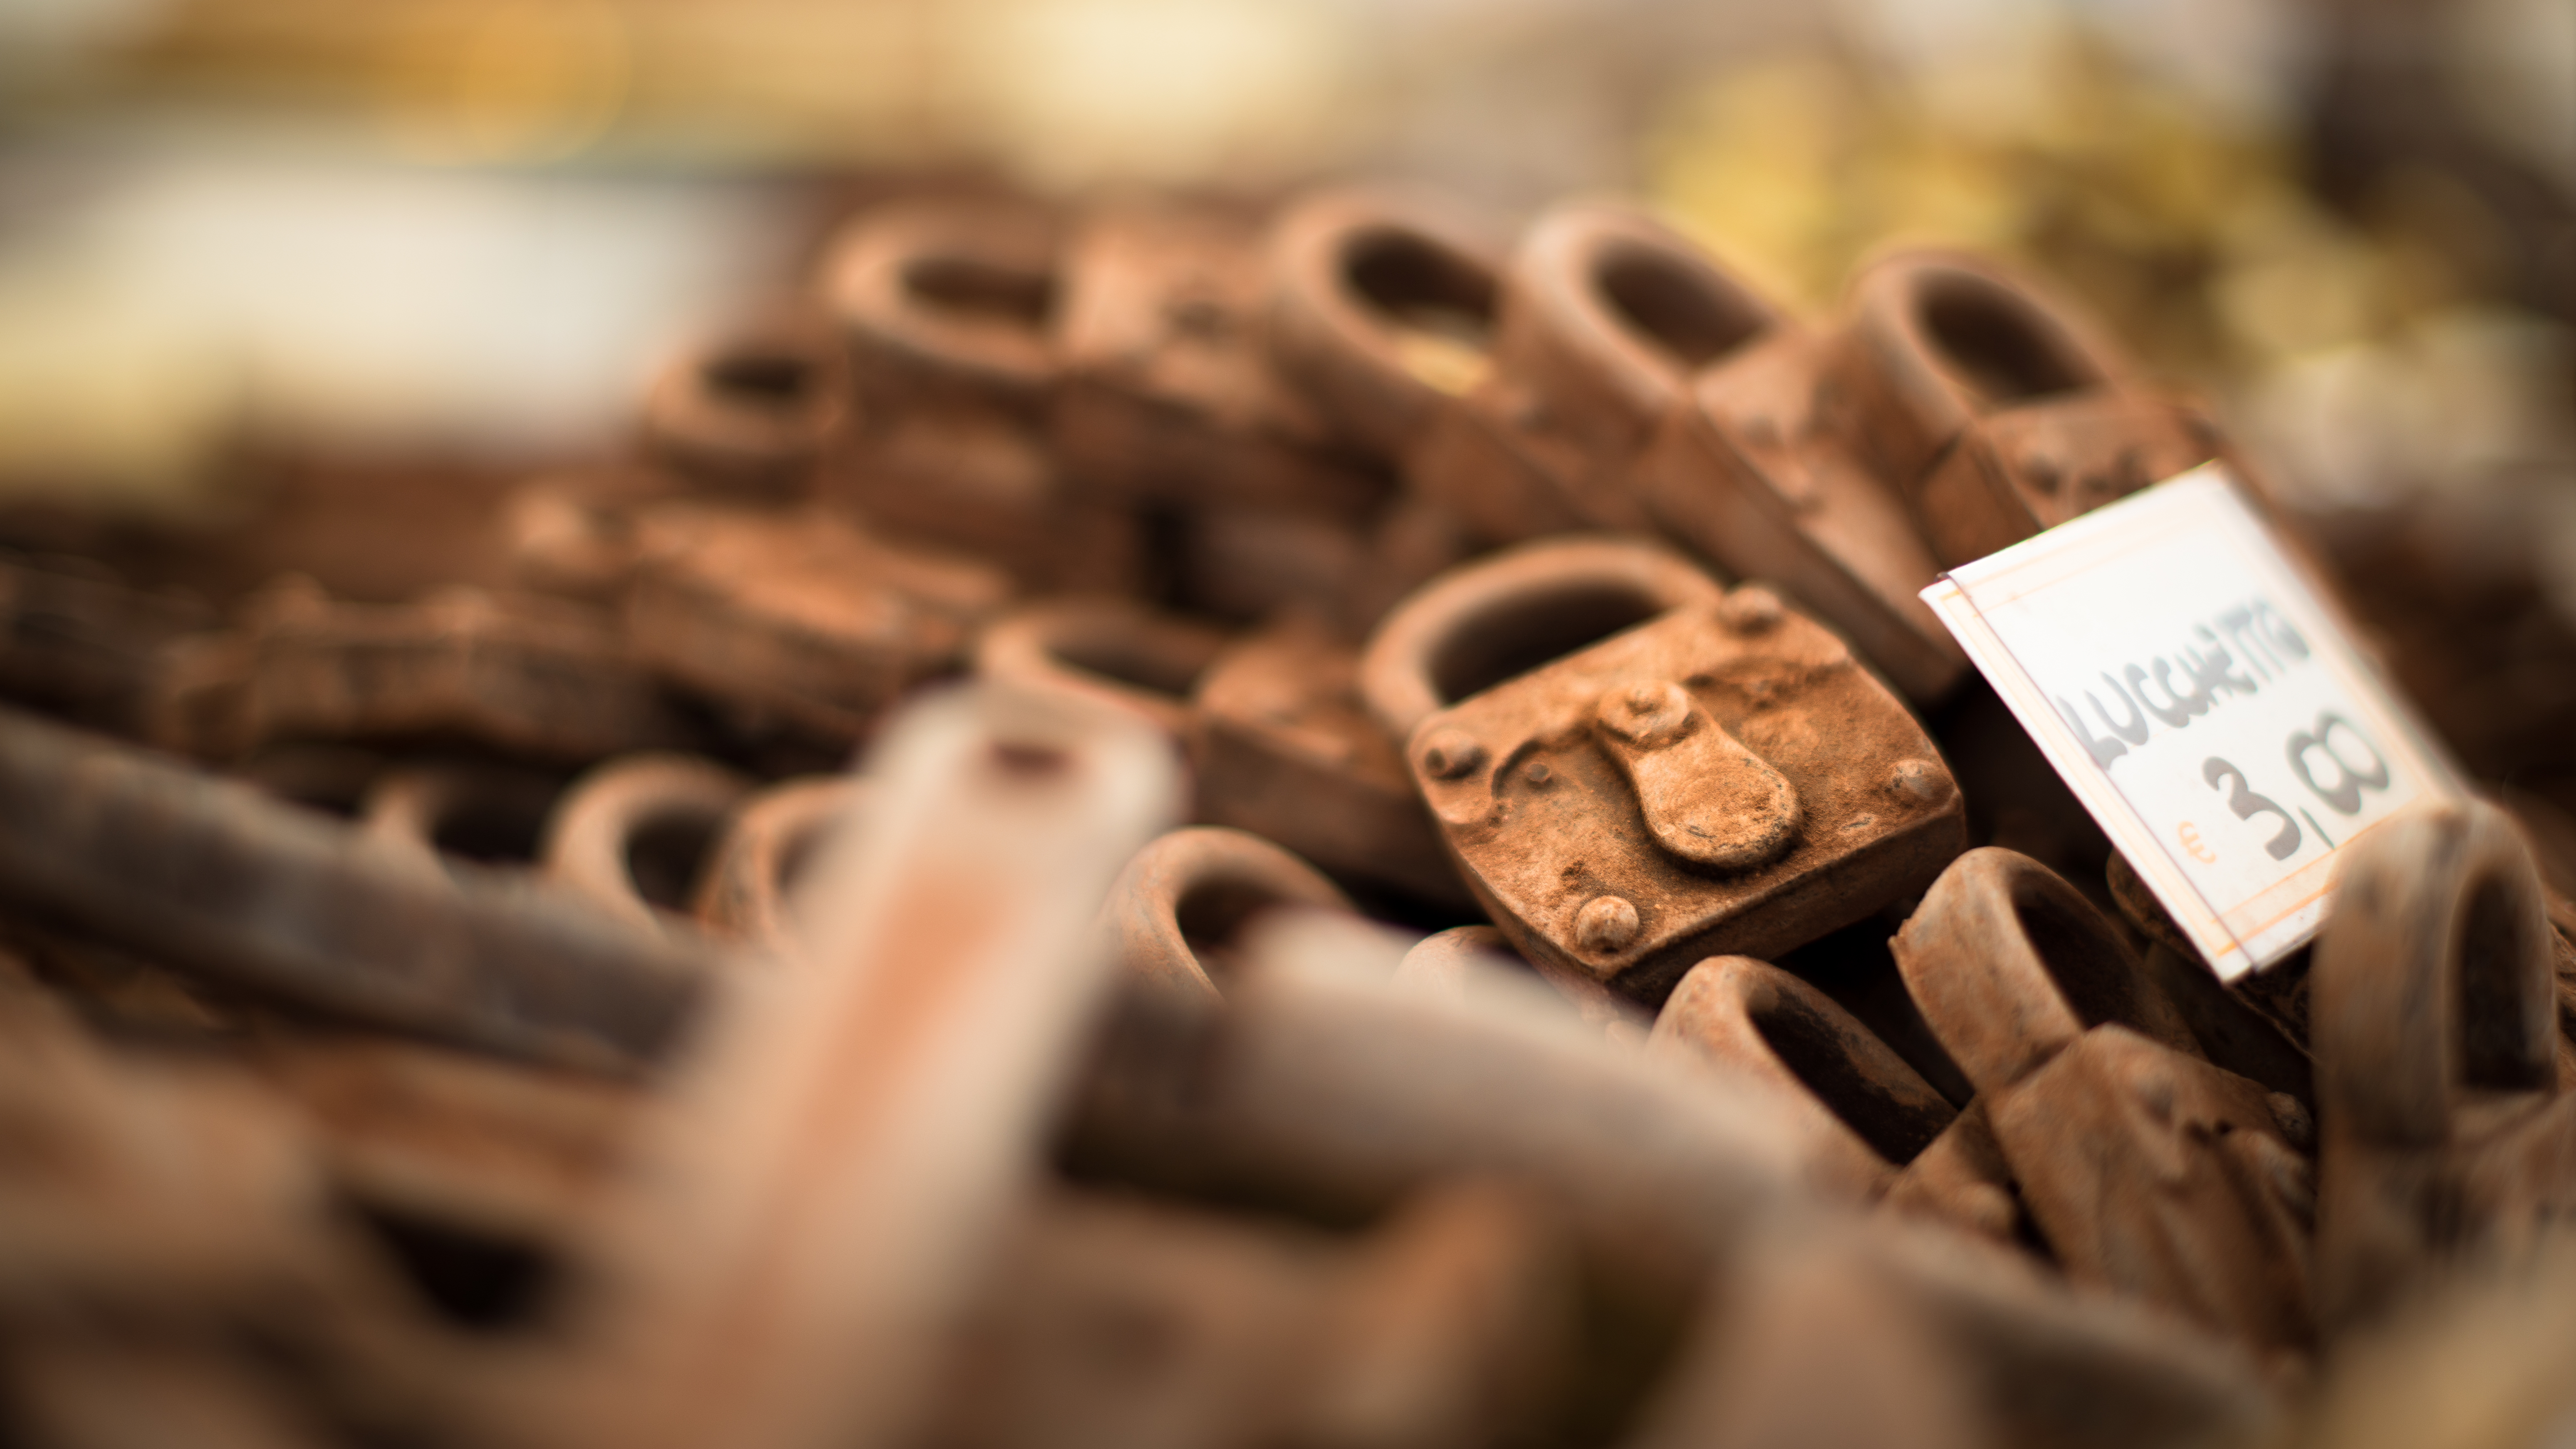
hand, wood, food, chocolate, close up, temple, rusty, locks, depth of field, macro photography, flavor, padlocks